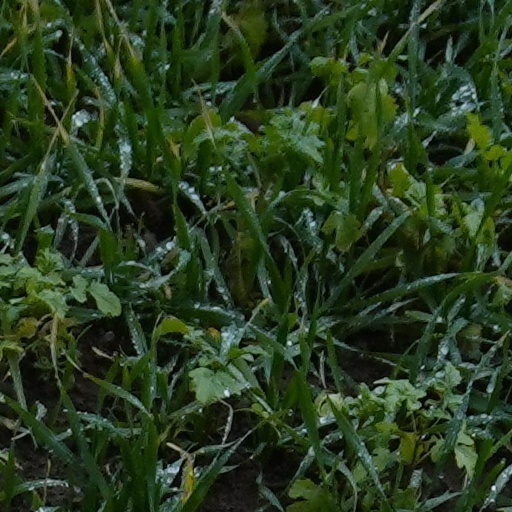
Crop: wheat